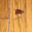
Label: cockroach